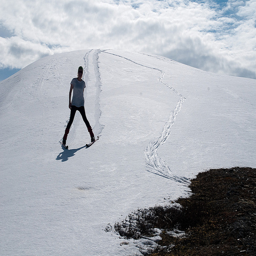
A man riding skis down a snow covered slope.
a man that is walking up a snowy hill
A woman in a white T-shirt and black pants skiing down a small hill.
A snow skier is going down a hill under a blue sky.
a person standing near the top of a snowy hill